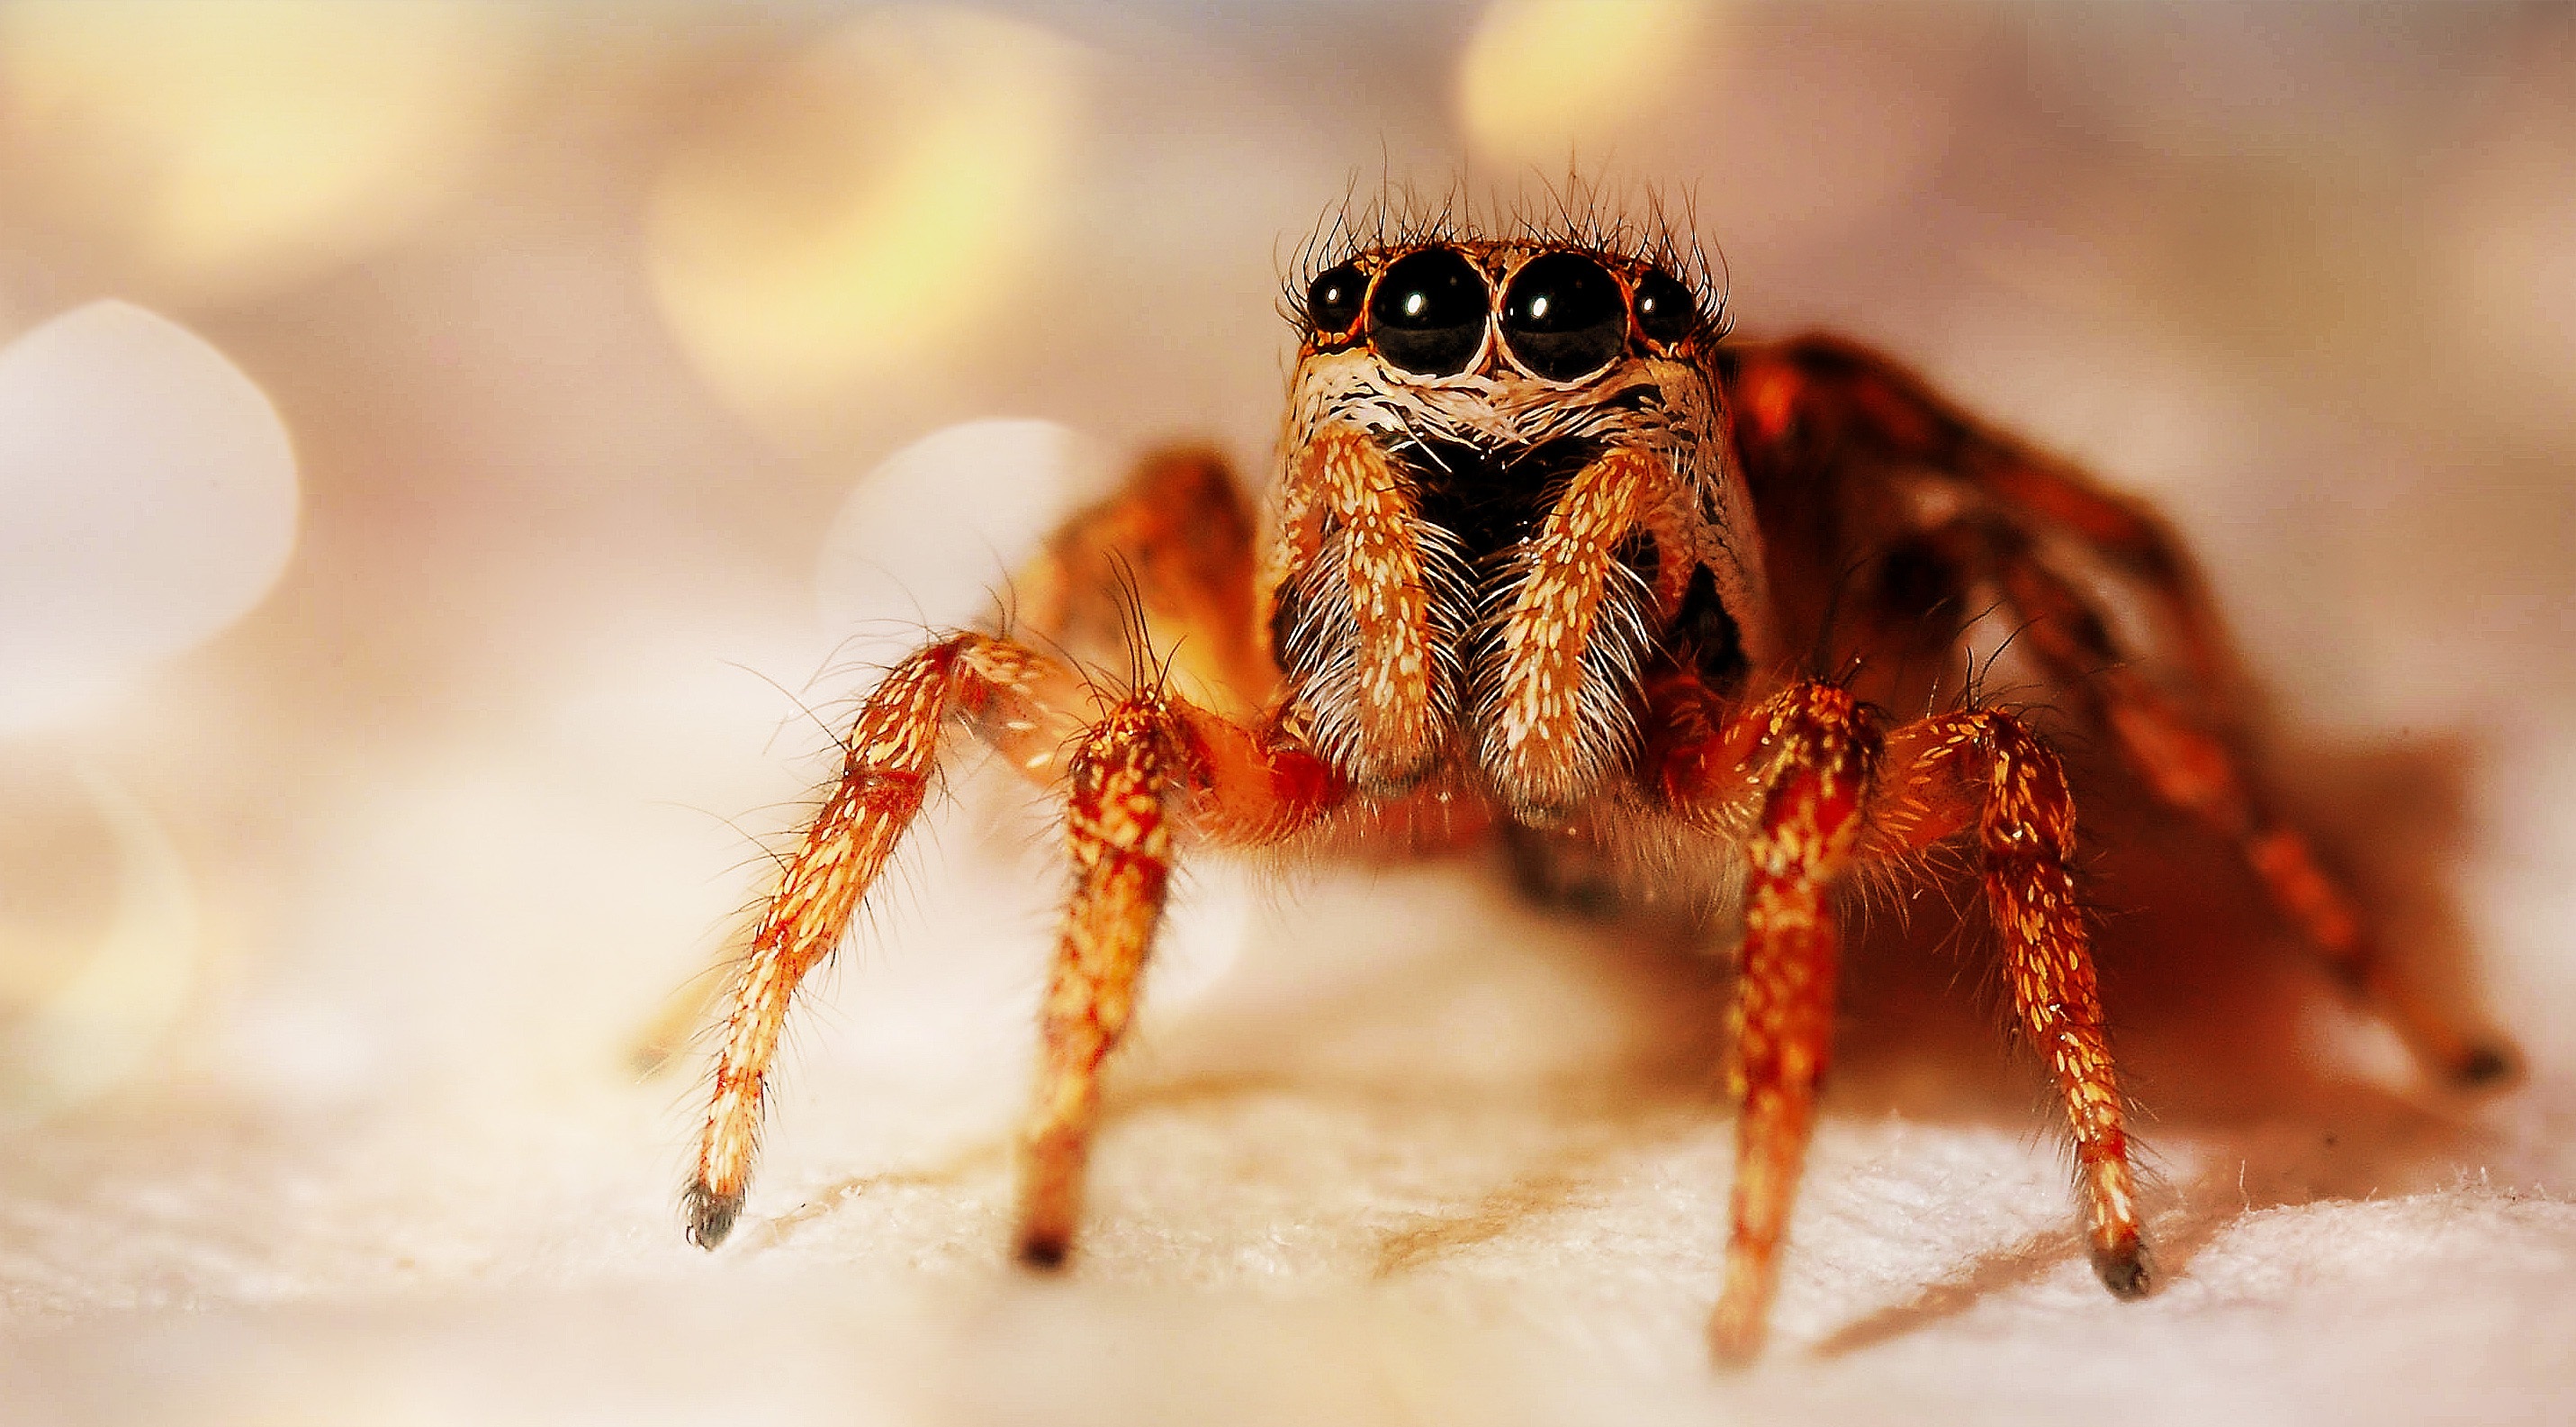
photography, animal, insect, fauna, invertebrate, close up, spider, arachnid, macro photography, arthropod, european garden spider, araneus, orb weaver spider, zebra jumping spider